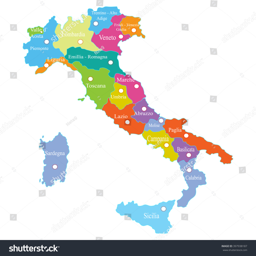
map with provinces in a white background